Titanosauria

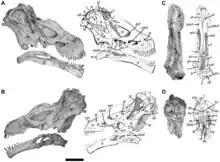
Skull of "Tapuiasaurus macedoi"

Nemegtosauridae was additionally revised by Hussam Zaher "et al." (2011) with the description of "Tapuiasaurus", which nested closer to "Rapetosaurus" than "Nemegtosaurus", with all three forming a clade of derived lithostrotians. Using the matrix of Wilson (2002), following the additions of a few cranial characters and "Diamantinasaurus", "Tangvayosaurus" and "Phuwiangosaurus", remained the same as originally found by Wilson but with "Diamantinasaurus" sister to Saltasauridae and the other two genera as basal titanosaurs outside Lithostrotia, since Titanosauria, while undefined, was labelled to include all taxa closer to "Saltasaurus" than "Euhelopus". Following a revision of the skull of "Tapuiasaurus", Wilson "et al." (2016) rescored the analysis of Zaher "et al." and recovered similar results for everything but Nemegtosauridae, where the family dissolved into a more basal "Tapuiasaurus" outside Lithostrota and "Nemegtosaurus" outside Saltasauridae. While non-titanosaur phylogeny remained identical in every single result, the topology within Titanosauria was very labile and prone to change with minor adjustments.